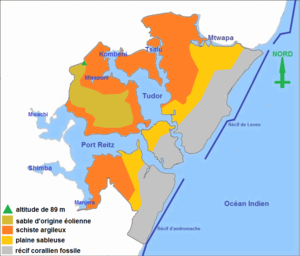
Carte hydrographique et géologique du comté de Mombasa au Kenya
Mombasa, est une ville portuaire du sud du Kenya sur l'océan Indien ; c'est le chef-lieu du comté de Mombasa. Elle se trouve à 440 km au sud-est de la capitale Nairobi.